La Copa Junior (2019)

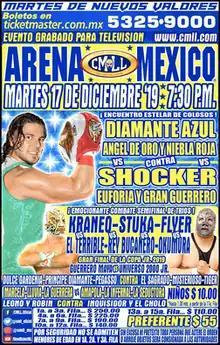
Poster for the tournament finals show

The "La Copa Junior" (2019) (Spanish for "The Junior Cup") was a professional wrestling tournament produced and scripted by the Mexican wrestling promotion Consejo Mundial de Lucha Libre (CMLLl; Spanish "World Wrestling Council"). The tournament ran from December 3 to December 17, 2019 as part of CMLL's weekly Tuesday night shows in Arena México. The "La Copa Junior" tournament exclusively feature second, third or fourth generation wrestlers as they compete for the cup. The 2019 "La Copa Junior" was the eleventh time CMLL has held the tournament since the first tournament in 1996.